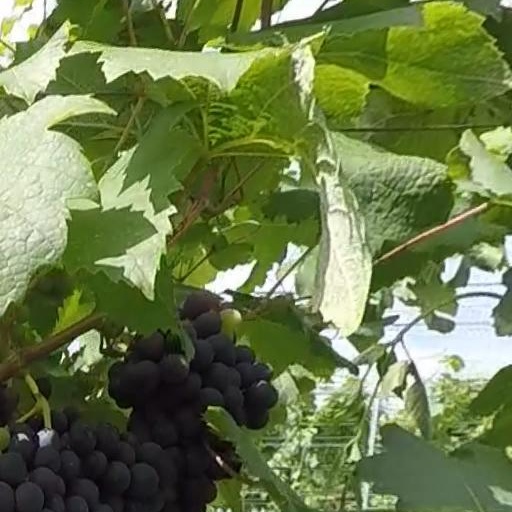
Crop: grape